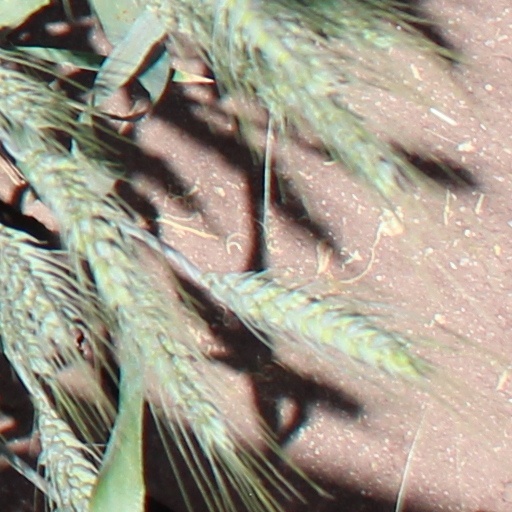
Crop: wheat